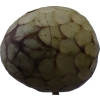
Label: cherimoya